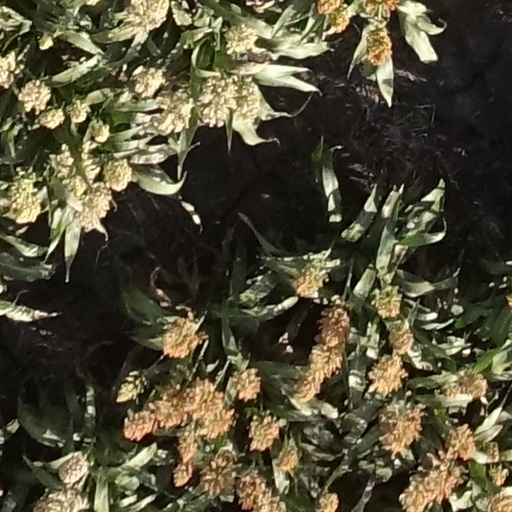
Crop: sorghum